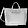
Label: Bag